Schönbrunn Zoo

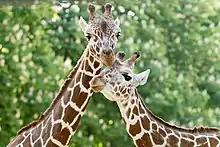
Reticulated giraffes in the giraffe house

The Haidachhof, a two-storey Lower Inn Valley farmhouse dating back to 1722, is a listed building that was dismantled at its original location in Brandenberg, Tyrol, and rebuilt at the zoo. Endangered breeds of farm animals such as Tux-Zillertal, Pustertaler Sprinzen and Original Braunvieh cattle, Noriker horses, Carinthian sheep, Tauernscheck goats and Sulmtaler chickens have been kept here in the stables since then.